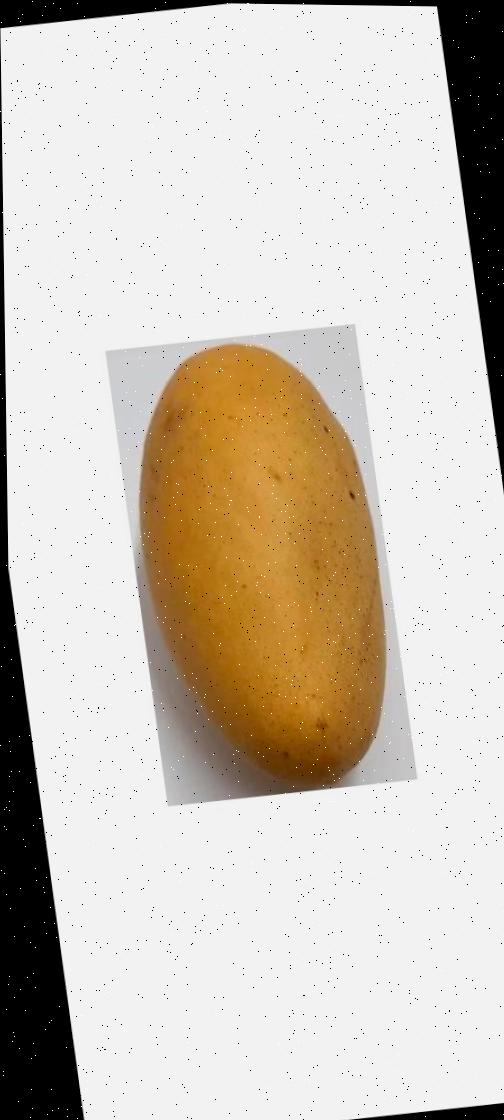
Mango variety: Katimon